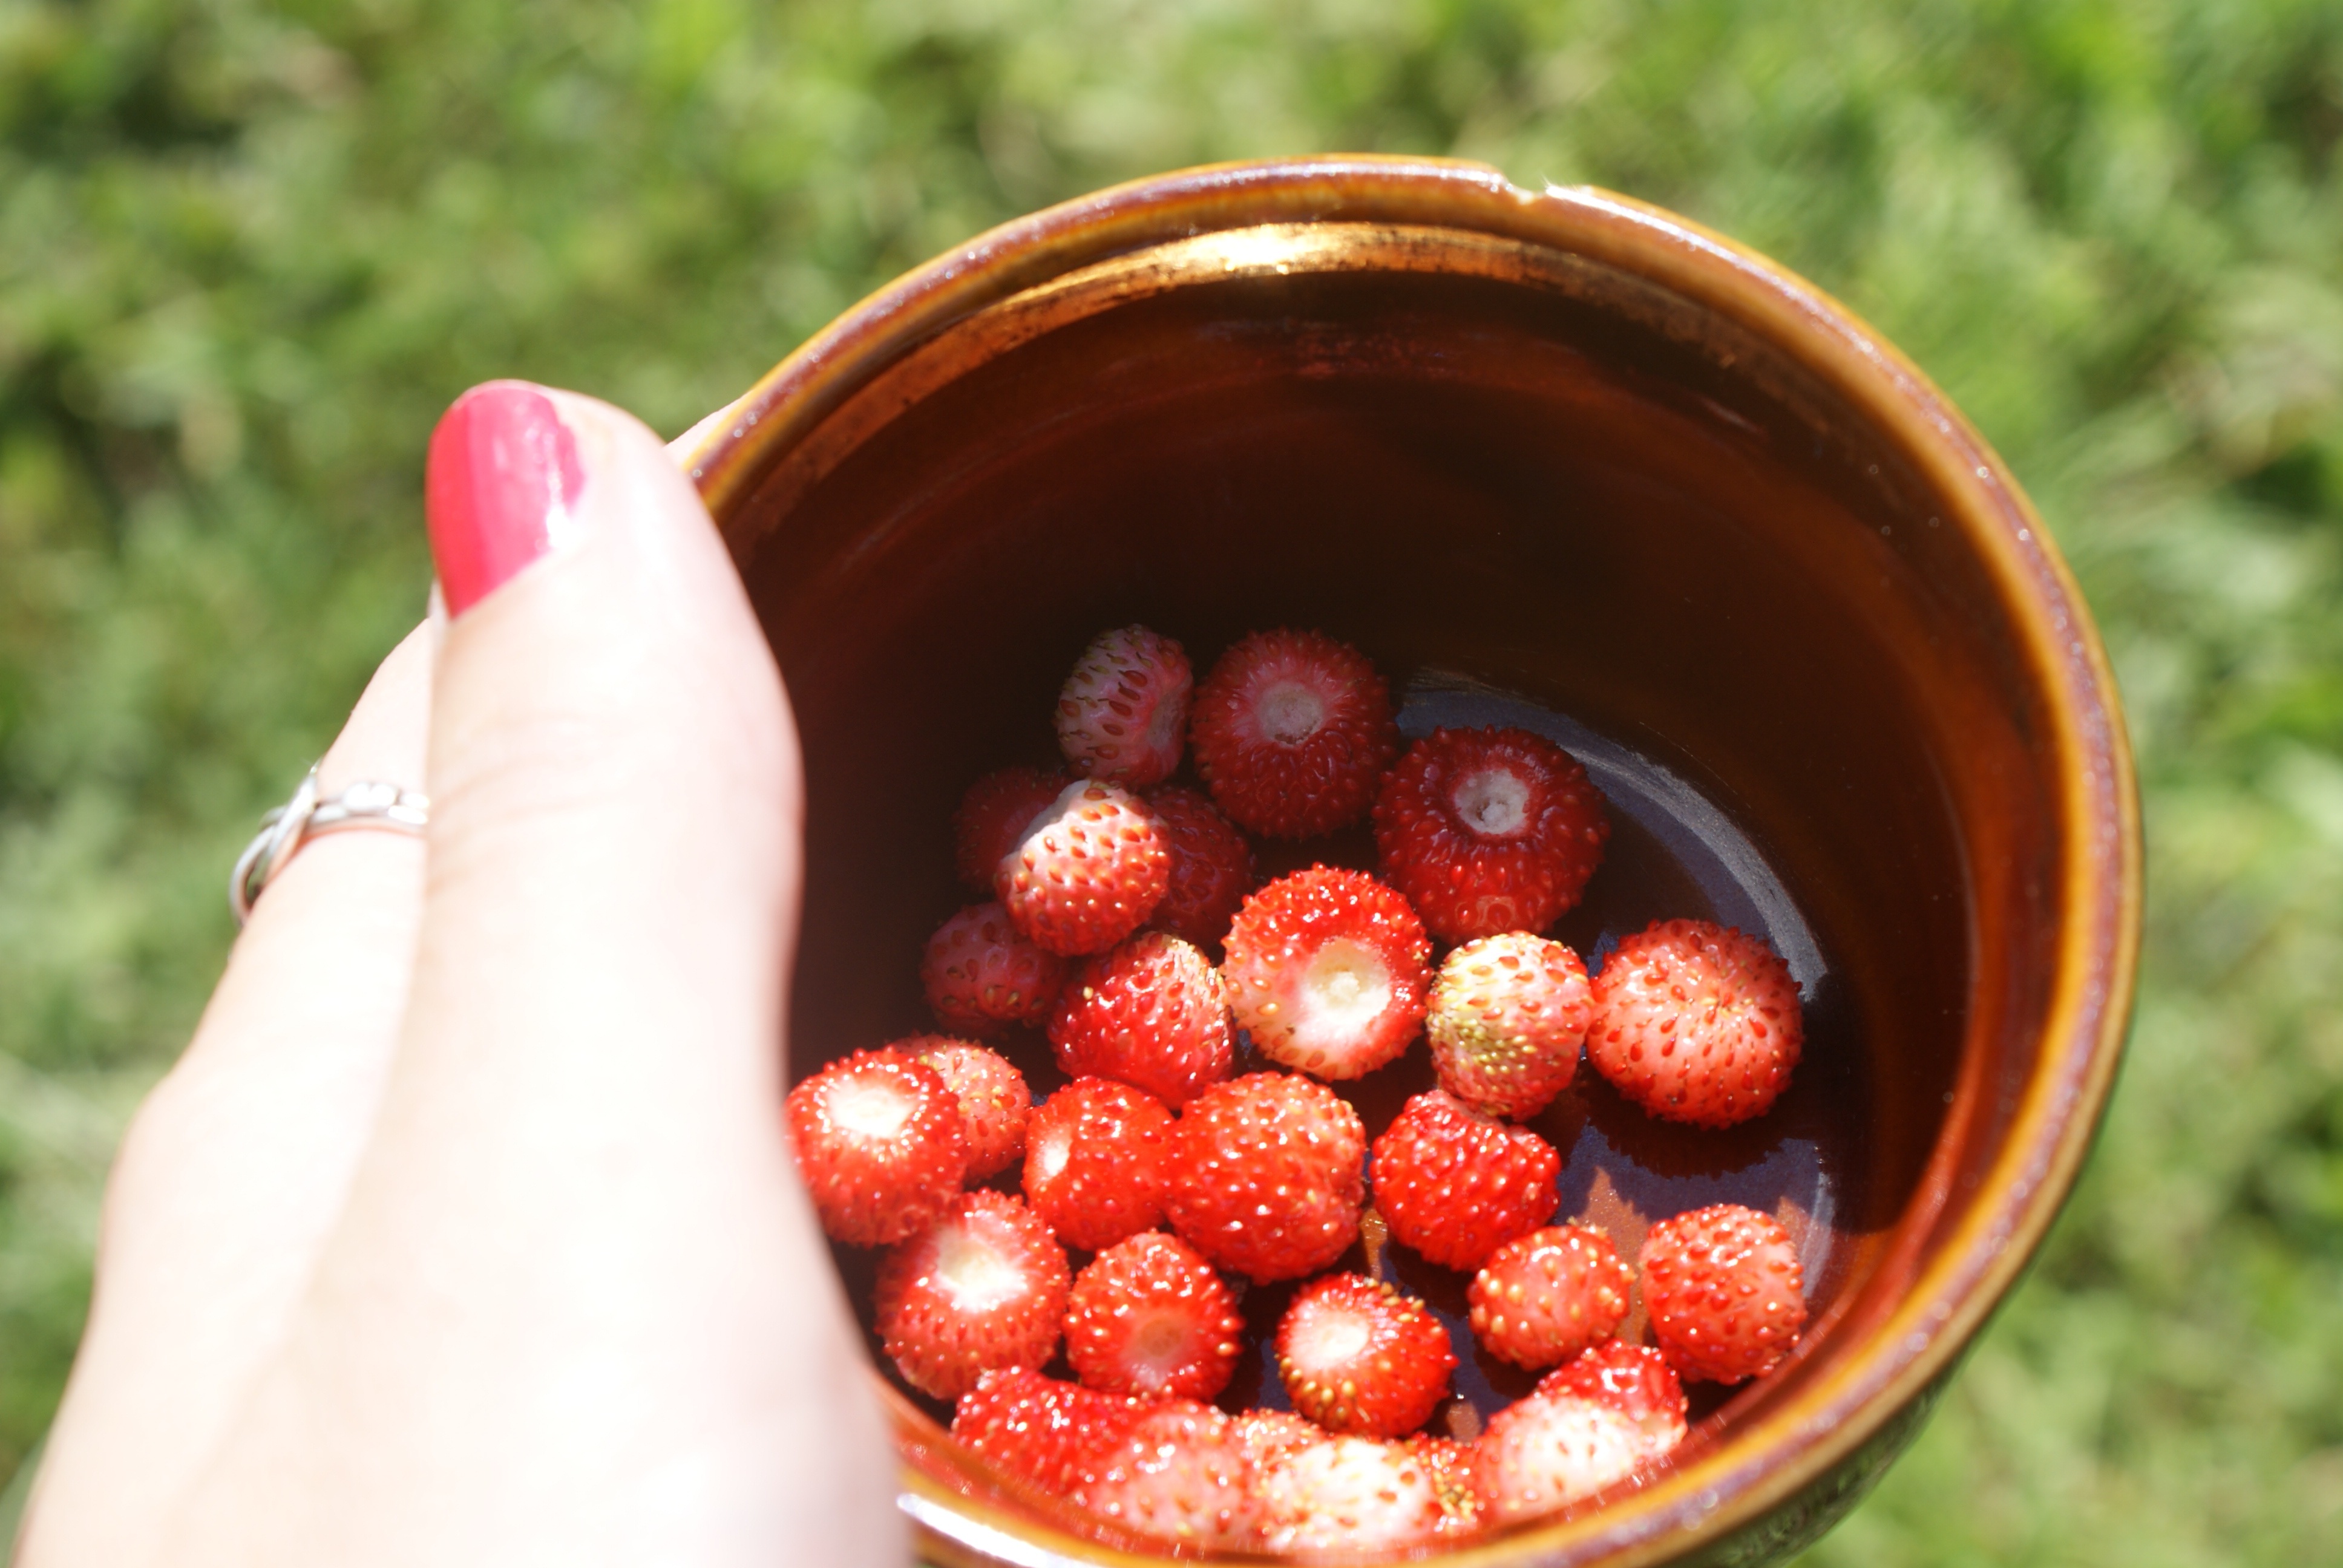
strawberries, fruit, wild fruits, fruit strawberries, forest fruits, owocuj ce, jagoda, red, green, plant, summer, nature, small fruit, delicious, mature, fresh